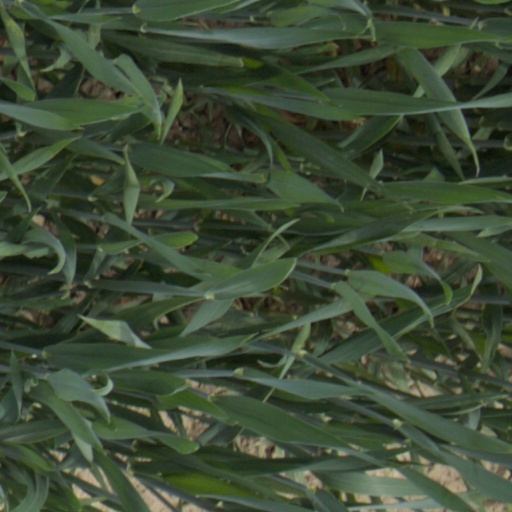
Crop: wheat